List of battleships of Germany

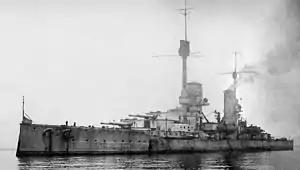
A large, light gray warship sits motionless in a calm sea

The class represented an incremental improvement over the preceding class. They were equipped with the same armament of four 24 cm guns, but were given an additional torpedo tube. They had improved defensive capabilities, as they were protected by a more extensive armored belt. They also differed from the preceding ships in their main deck, the entire length of which was flush. The had a cut-down quarterdeck. The ships of the class, which included , , , , and , were the first battleships built under the first Naval Law of 1898.